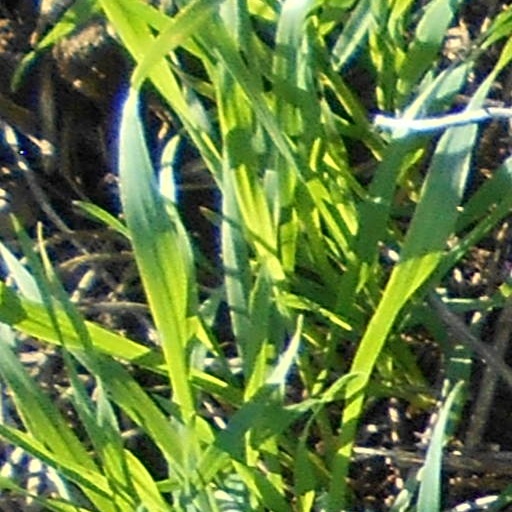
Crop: wheat